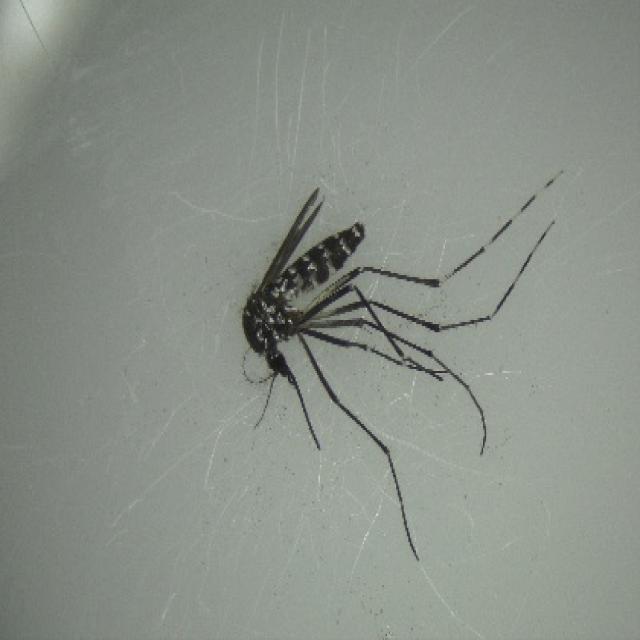
Species: aedes_albopictus